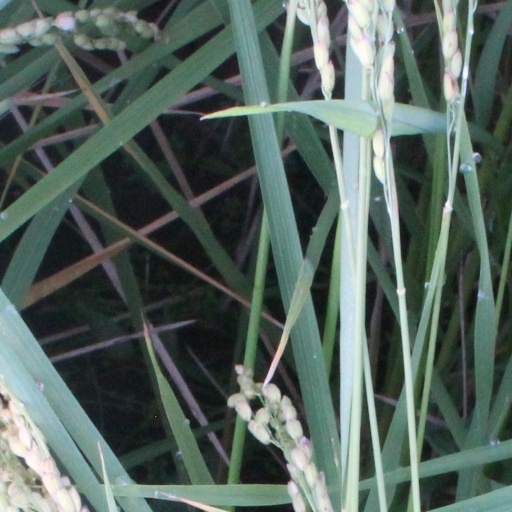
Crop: rice